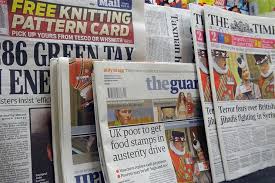
Label: paper